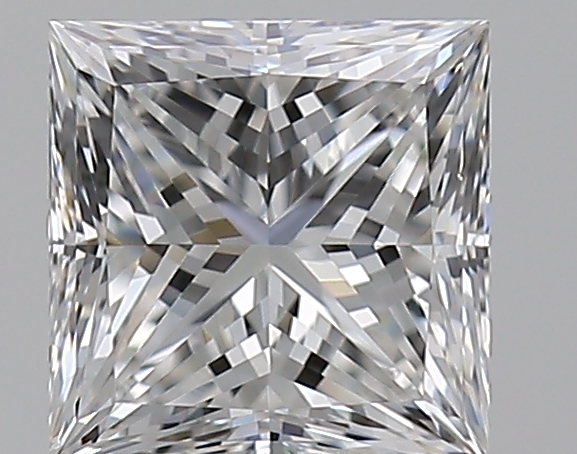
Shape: princess
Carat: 0.7
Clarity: VS2
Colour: F
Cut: EX
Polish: EX
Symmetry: EX
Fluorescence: N
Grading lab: GIA
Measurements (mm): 4.88 x 4.81 x 3.5